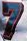
Number: 7